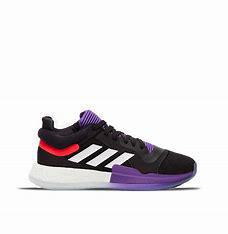
Brand: Adidas
Model: Marquee Boost